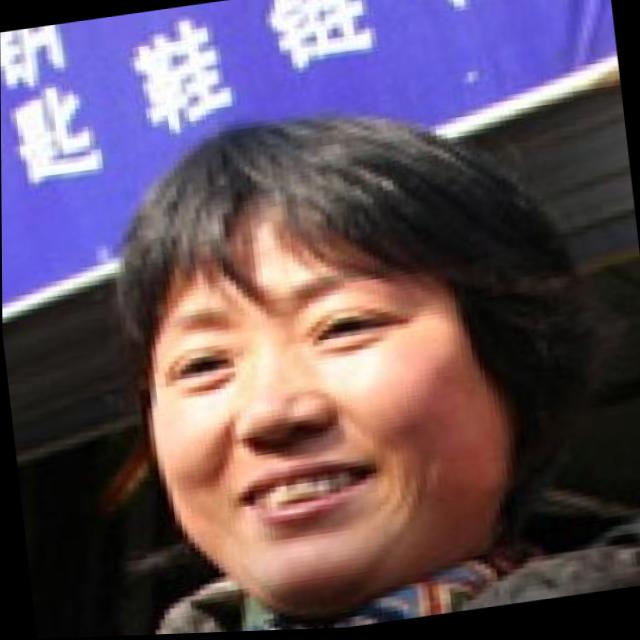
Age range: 21-44